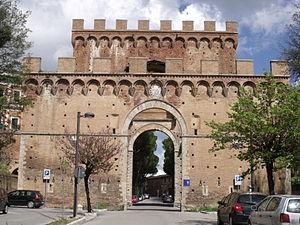
La Porta Romana est l'une des anciennes portes des remparts de la ville de Sienne qui enserrent le centre historique de la ville.